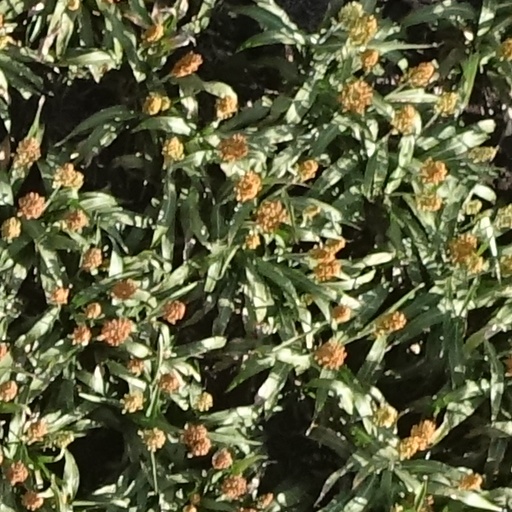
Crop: sorghum